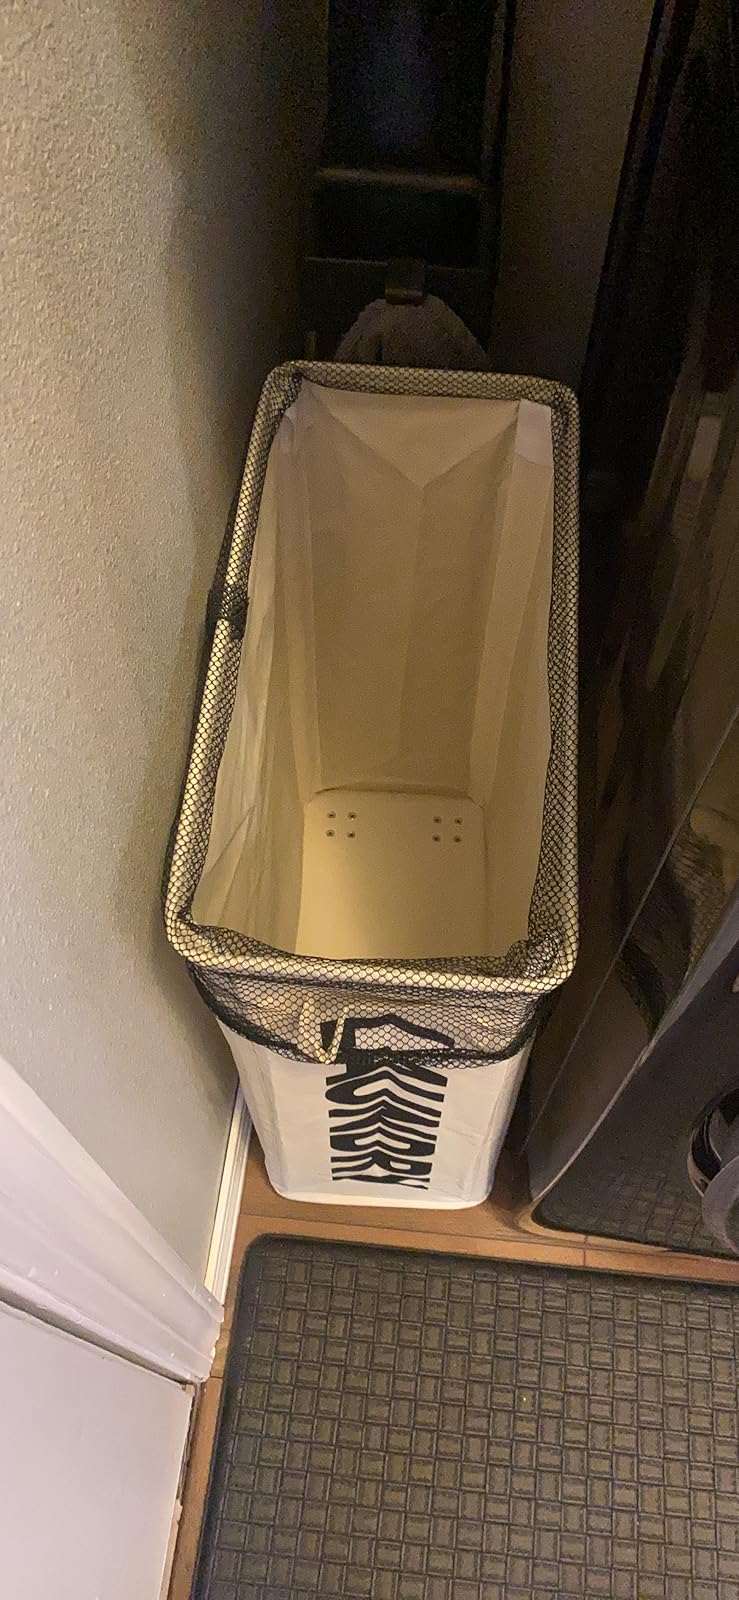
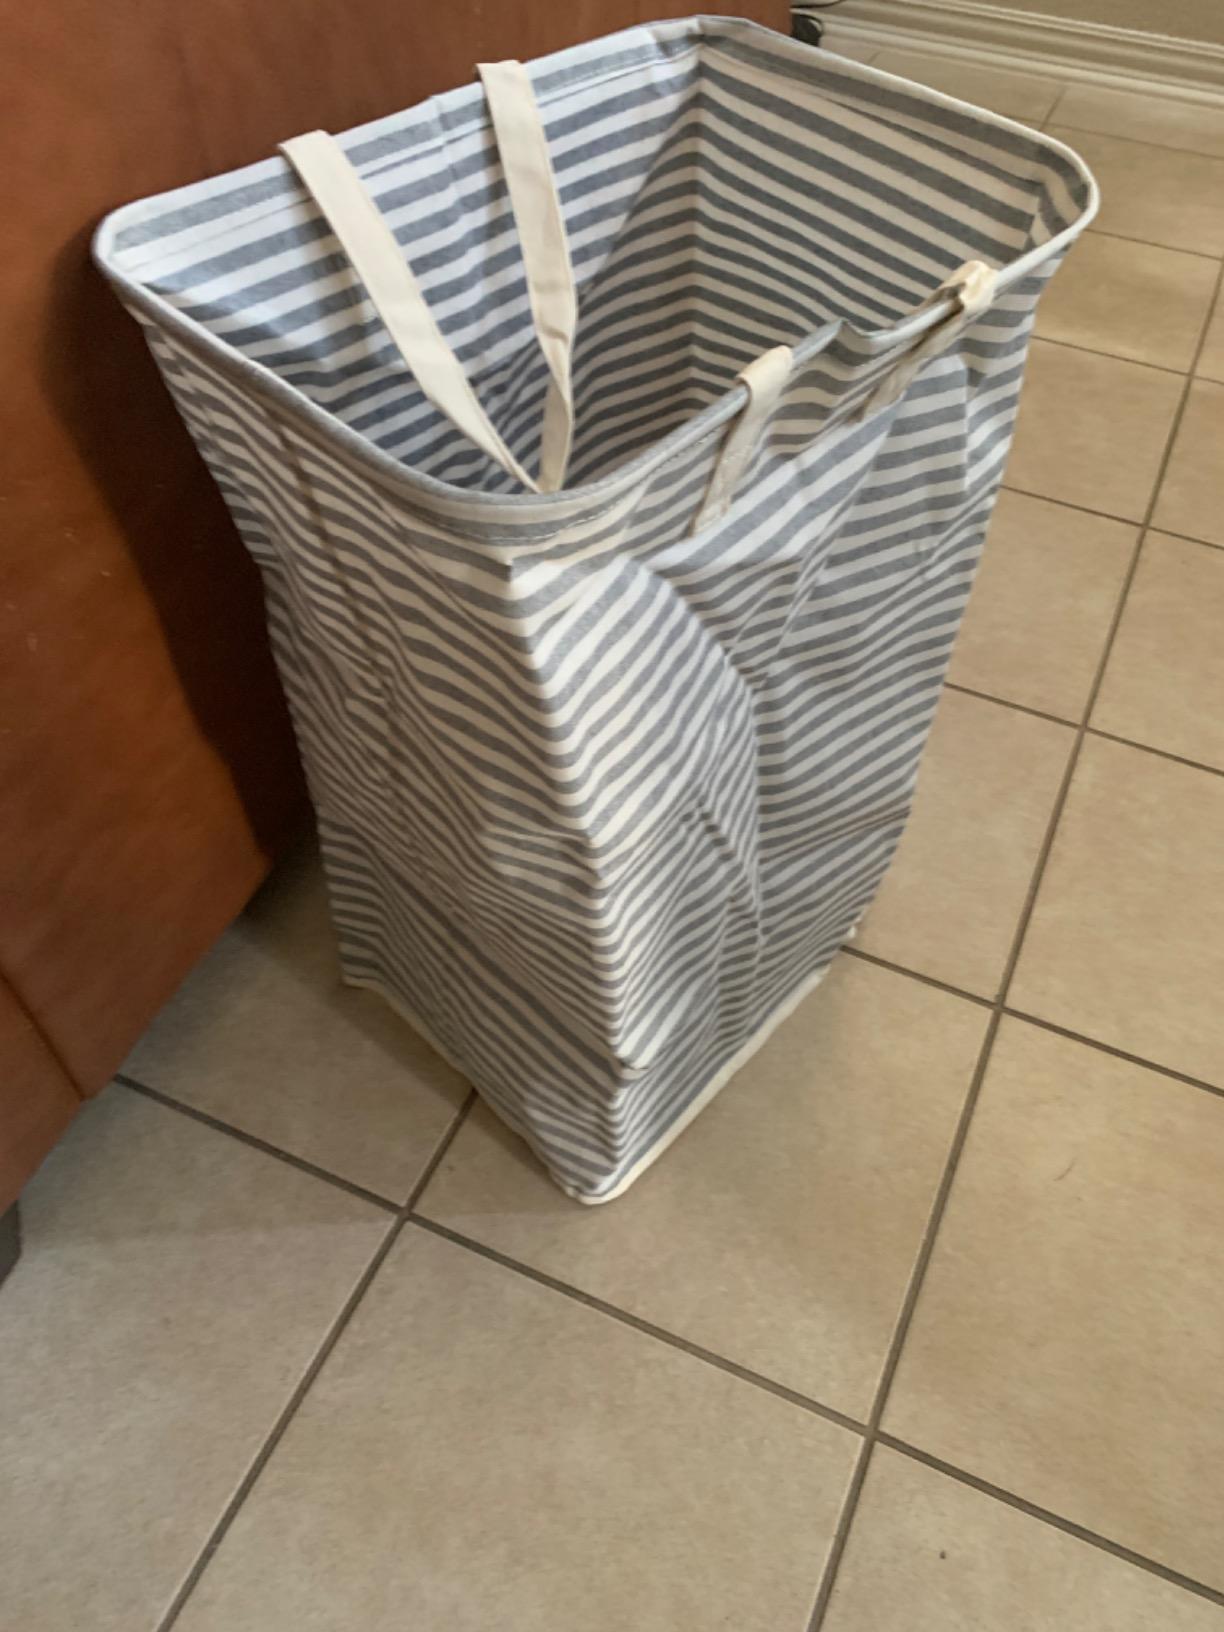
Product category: items_hamper
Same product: no